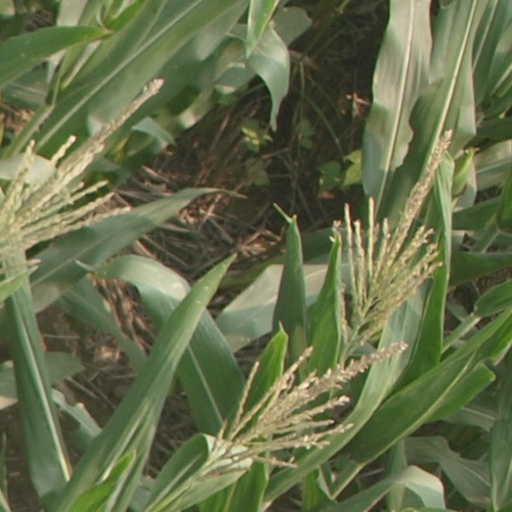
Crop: maize; corn